Fraggle Rock

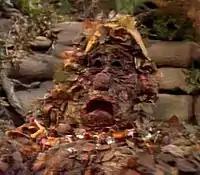
Marjory the Trash Heap, 1988

Fraggles are small anthropomorphic creatures, typically tall, that come in a variety of colors and have fur tuft tipped tails. Fraggles live a generally carefree life, spending most of their time (they have a thirty-minute work week) playing, exploring, and generally enjoying themselves. They live mainly on radishes and Doozer sticks, made of ground-up radishes and the material with which the Doozers build their constructions. The Fraggles seek wisdom from Marjory the Trash Heap, who is located in a corner of the Gorgs' garden. Marjory the Trash Heap is a large, matronly, sentient compost heap. According to her rat-like companions Philo and Gunge, the Trash Heap "knows all and sees all." By her own admission, she has "everything".